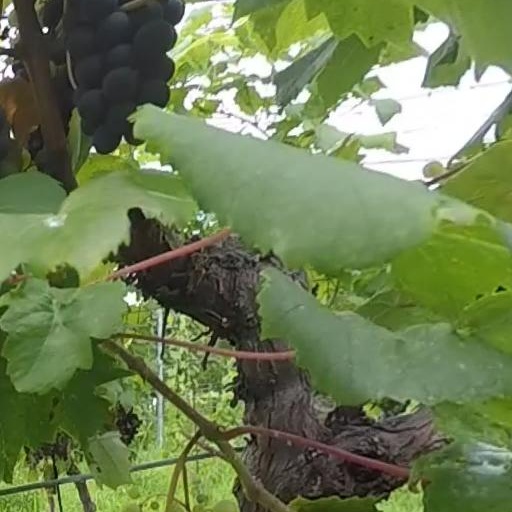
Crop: grape